Hawikuh Ruins

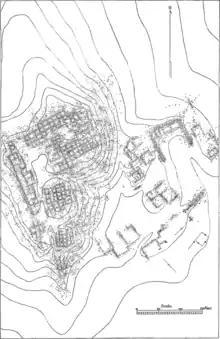
Map of Hawikuh Ruins by Victor Mindeleff, 1891

In 1539, the Spanish sent Marcos de Niza along with Estevanico and Sonoran Natives to investigate rumors of the seven cities of gold. Estevanico became the first non-native to visit and die in Hawikuh. Rumors and legends revolving around the disappearance of Estevanico in the region eventually led to the Tiguex War. The war occurred during a later expedition by Francisco Vásquez de Coronado, as he searched for the legendary "Seven Cities of Gold".